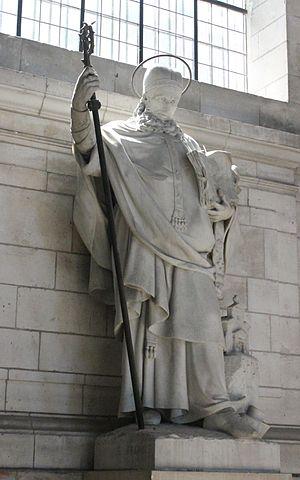
Cathédrale Notre-Dame-et-Saint-Vaast d'Arras, statue de Saint Grégoire de Tours, sculptée par Emmanuel Frémiet en 1875 env. pour le Panthéon (Ste. Geneviève) à Paris